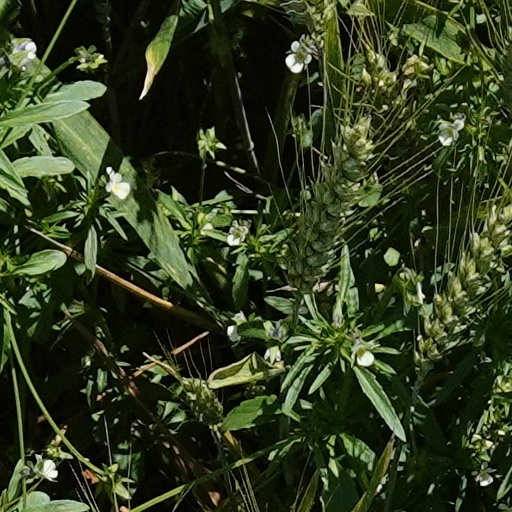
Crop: wheat